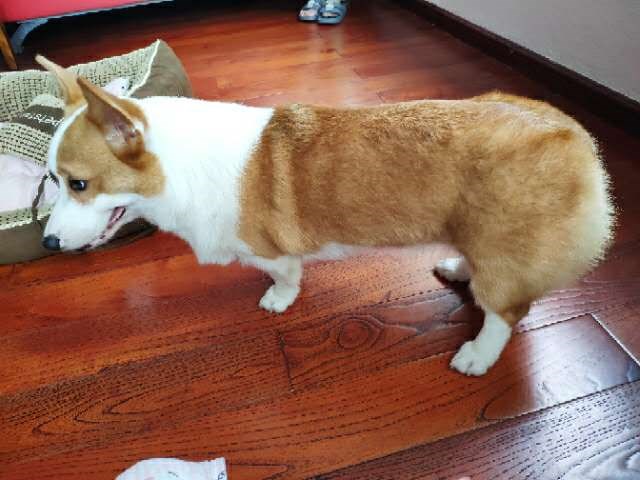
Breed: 2909-n000116-Cardigan